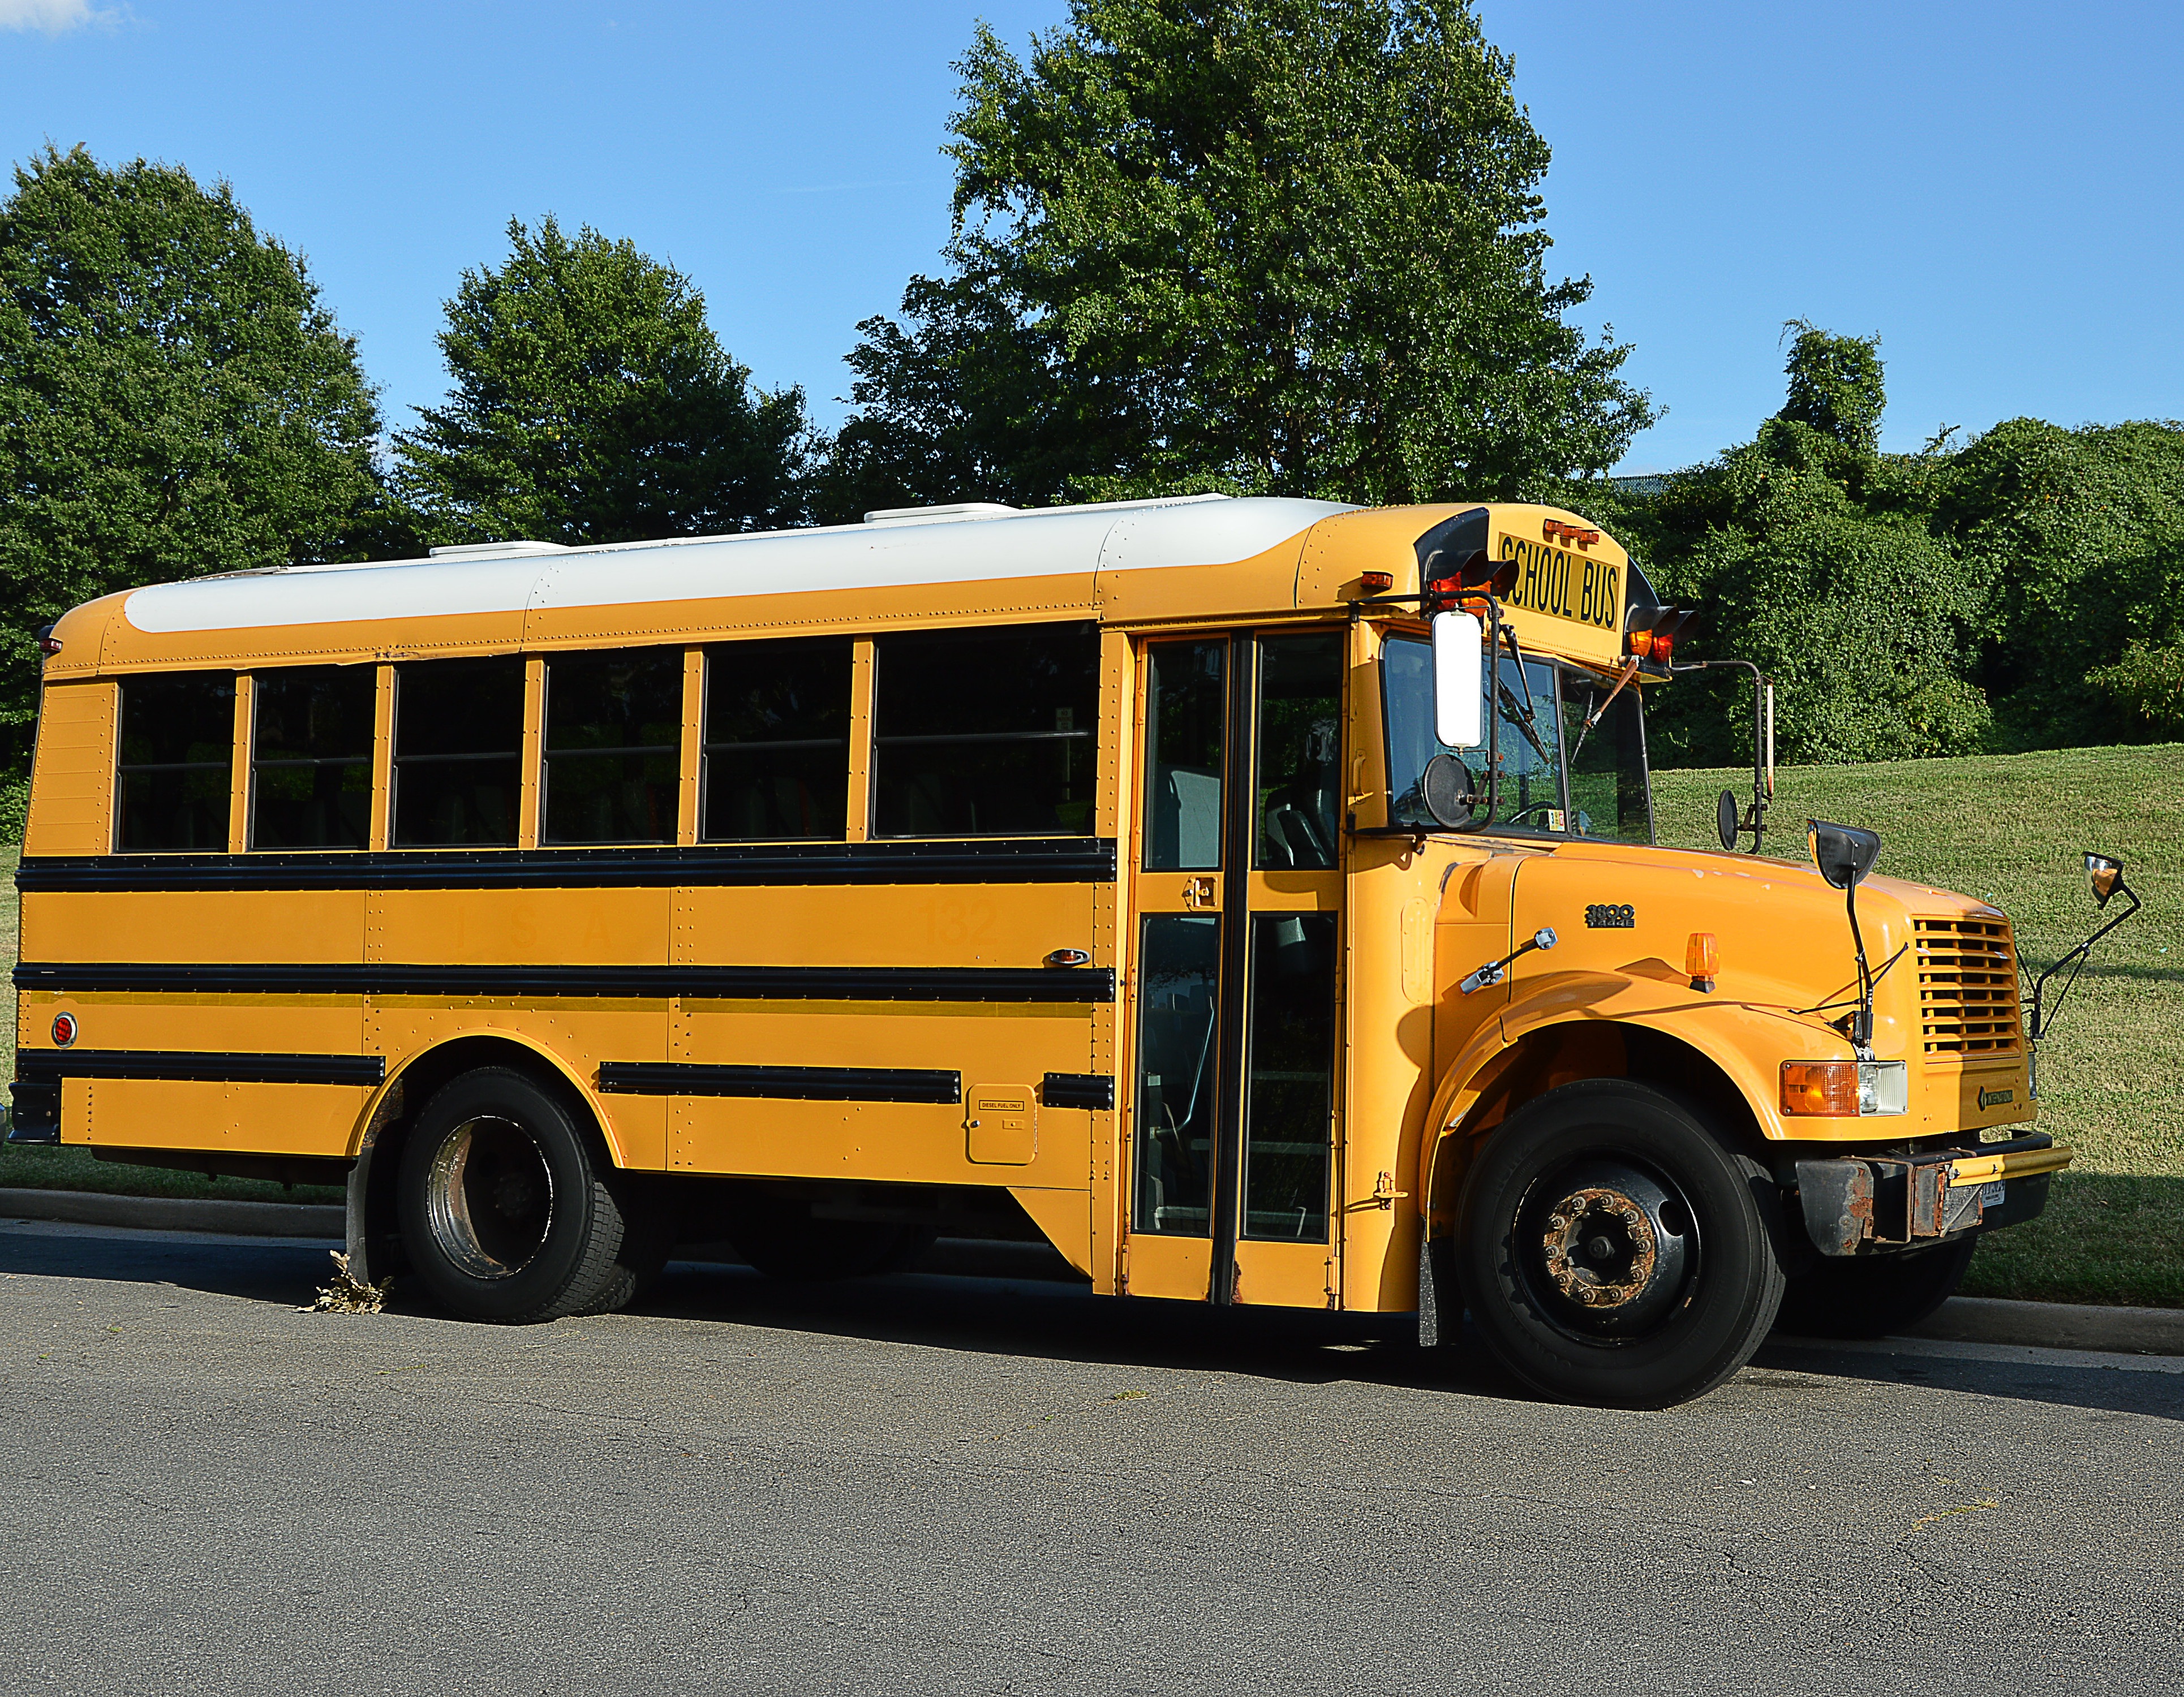
transport, vehicle, america, yellow, public transport, bus, school bus, land vehicle